Inukai Tsuyoshi

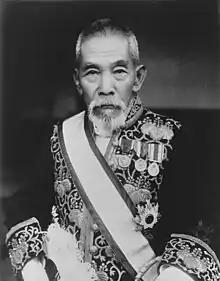

Inukai Tsuyoshi (4 June 1855 – 15 May 1932) was a Japanese statesman who was prime minister of Japan from 1931 to his assassination in 1932. At the age of 76, Inukai was Japan's second oldest serving prime minister, after Kantarō Suzuki whose term ended at the age of 77.